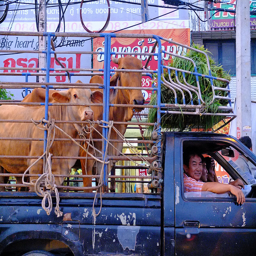
Two cows in a cage in the bed of a blue truck.
two cows in the back of a truck driving on a street
A blue truck with two cows sitting in it's flat bed.
A pickup truck with caged up cows in the back.
an image of a truck that is driving down the street